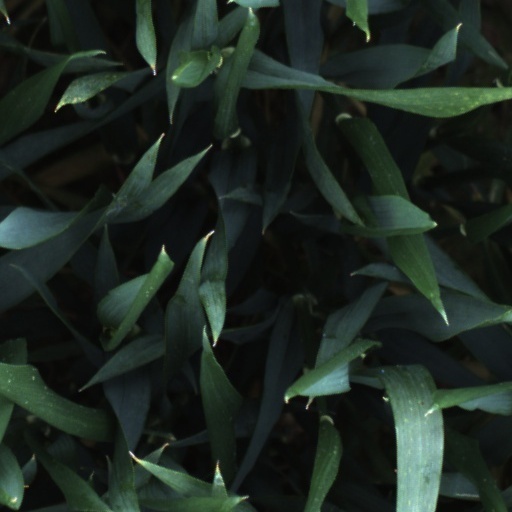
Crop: wheat